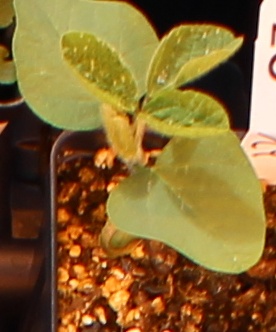
Label: Soybean